Calloway County Courthouse

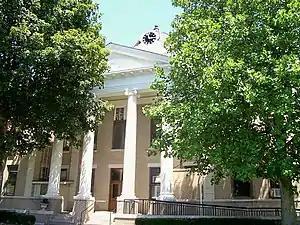

The Calloway County Courthouse is a courthouse in Murray, Kentucky built in 1913. It was listed on the National Register of Historic Places in 1986.